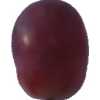
Label: pink_grape